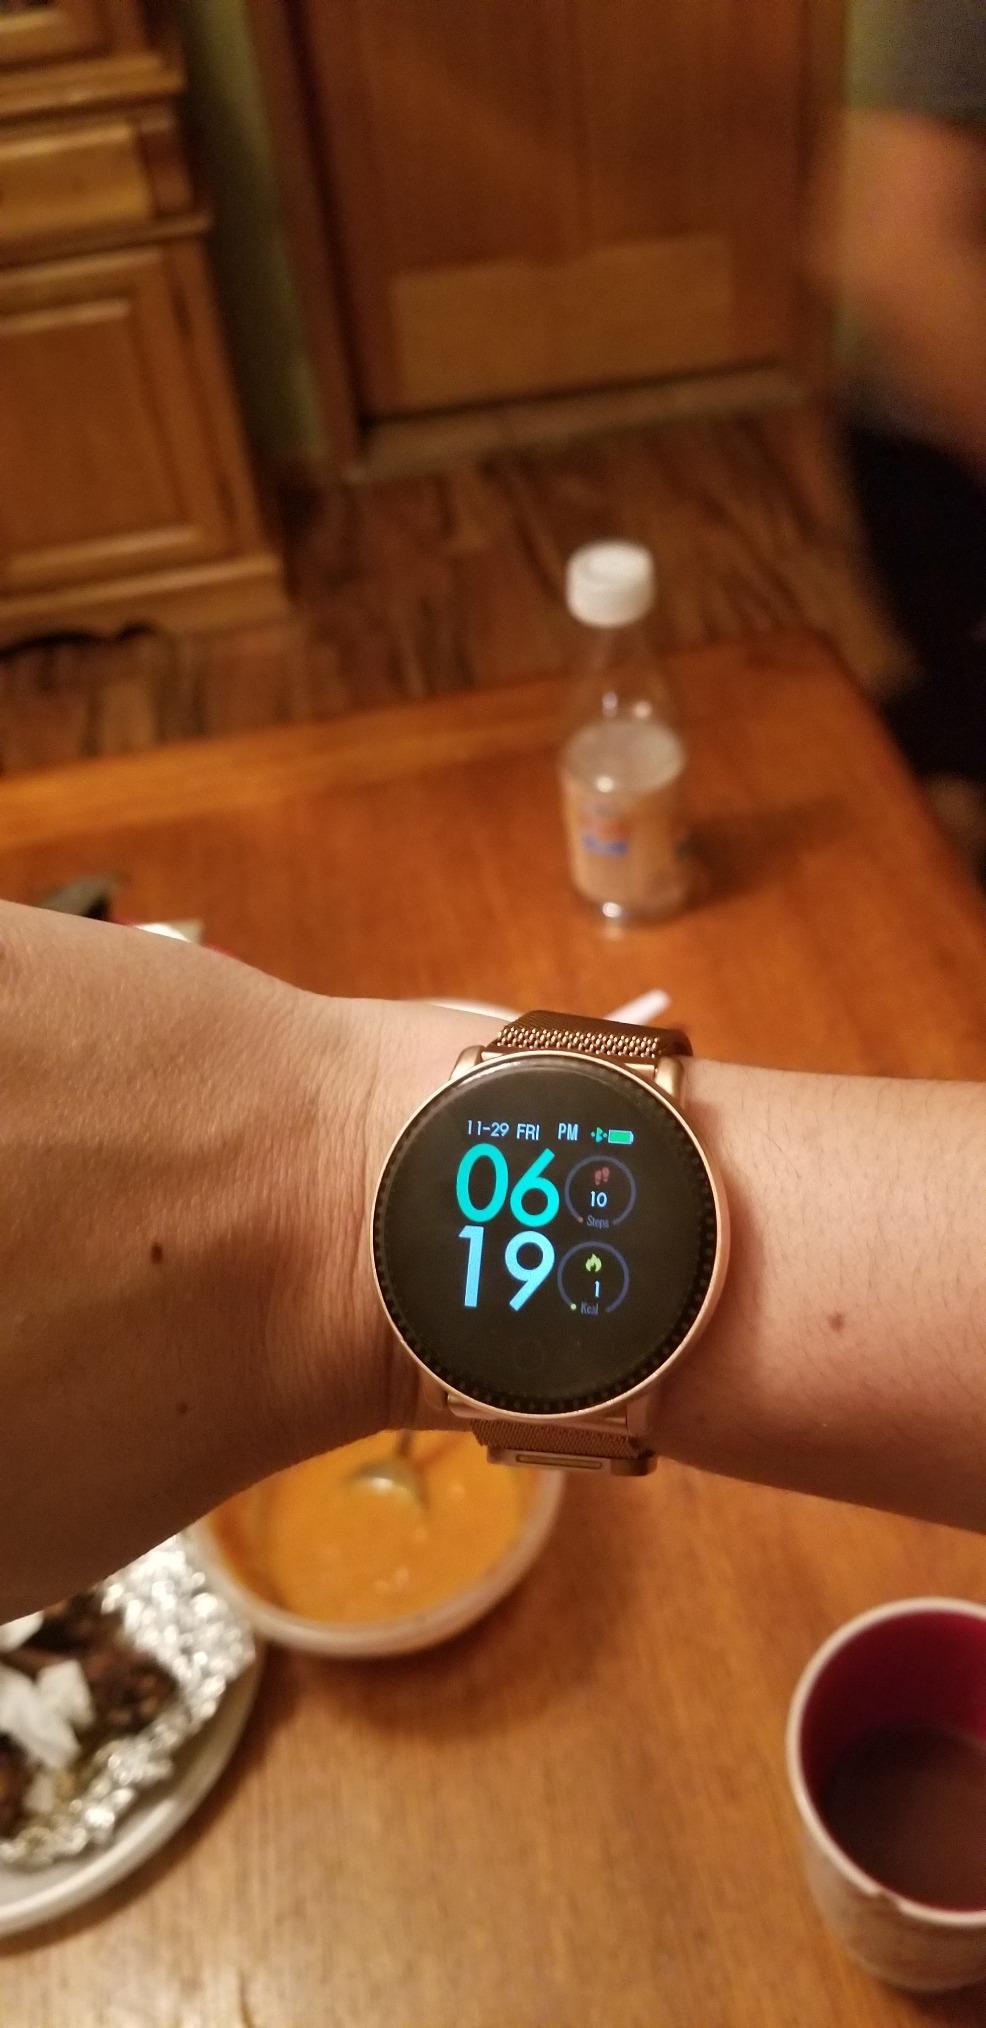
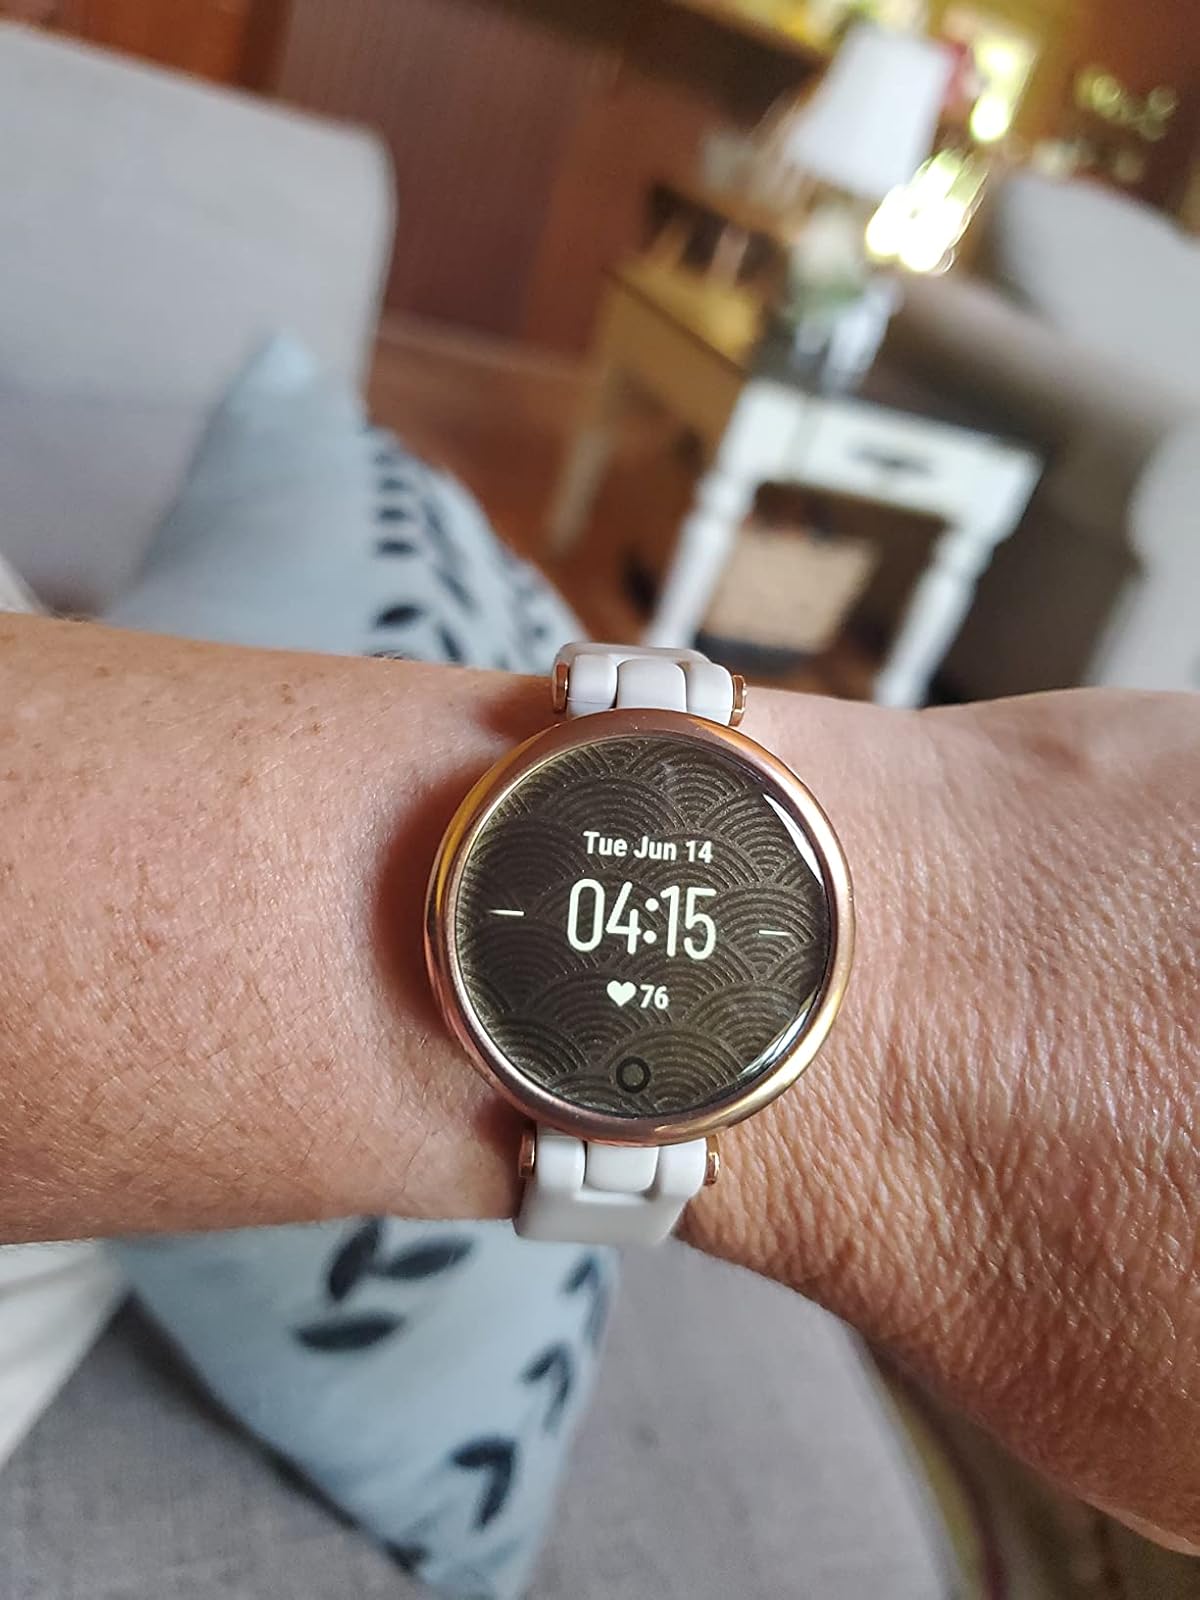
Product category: smartwatch
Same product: no